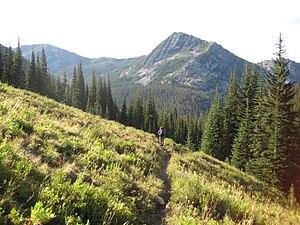
L'aire sauvage Lake Chelan-Sawtooth est une zone naturelle protégée de 612,84 km² située à l'intérieur des forêts nationales d'Okanogan et de Wenatchee dans le nord de l'État de Washington aux États-Unis.